Pat Morita

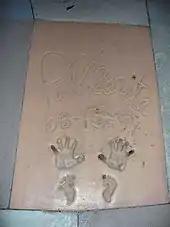
The handprints of Pat Morita in front of The Great Movie Ride at Walt Disney World's Disney's Hollywood Studios theme park

Morita went on to play Tommy Tanaka in the Kirk Douglas-starring television movie "Amos", receiving his first Primetime Emmy Award nomination and second Golden Globe Award nomination for the role.